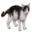
Label: cat